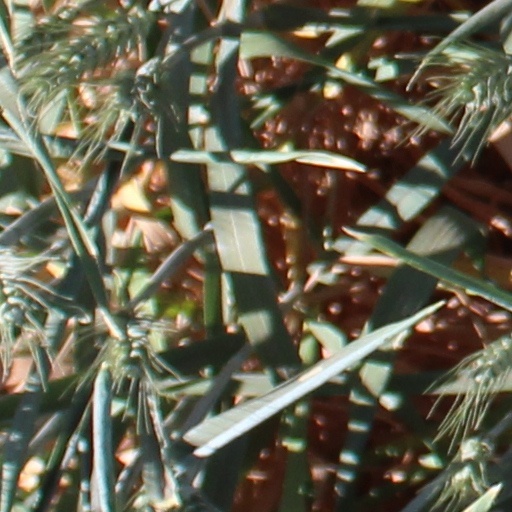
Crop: wheat